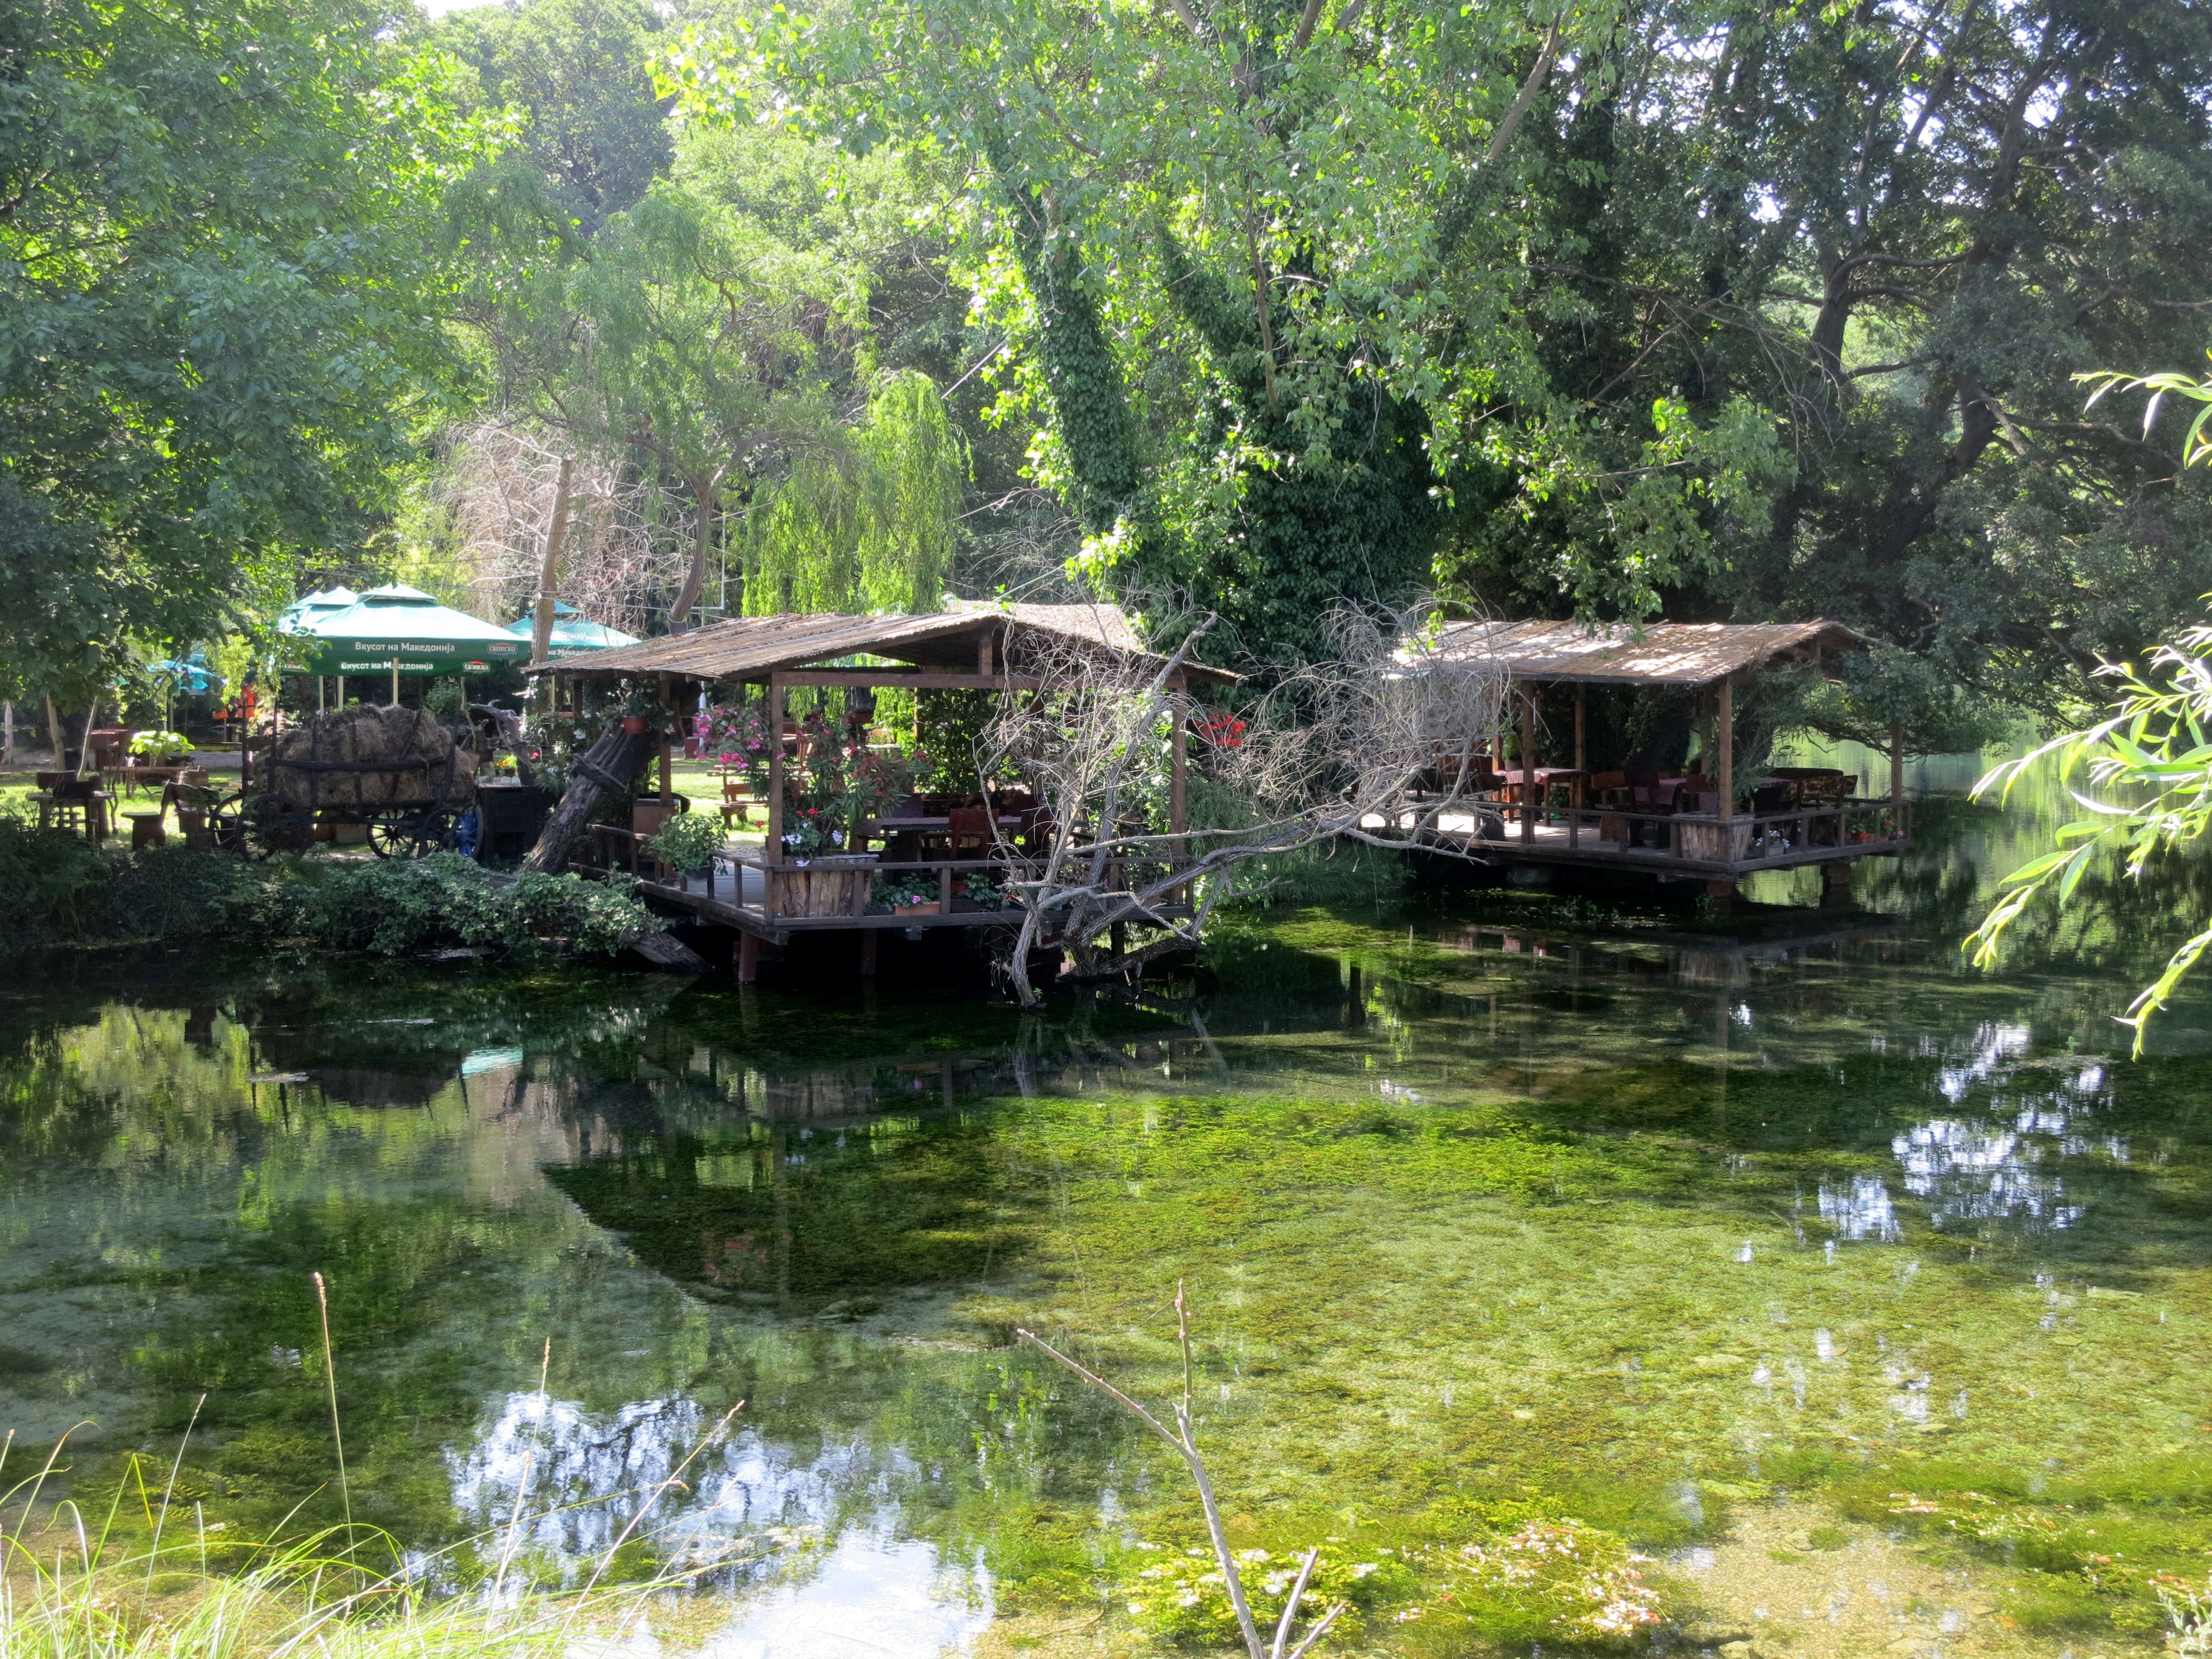
water, river, pond, stream, jungle, garden, waterway, wetland, albania, cottages, nature reserve, fish pond, bayou